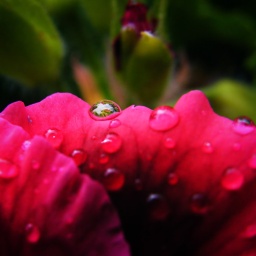
I'm just sitting watching flowers in the rain